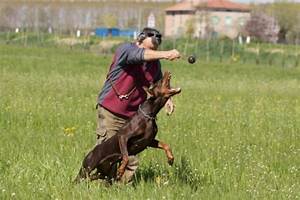
Label: cane